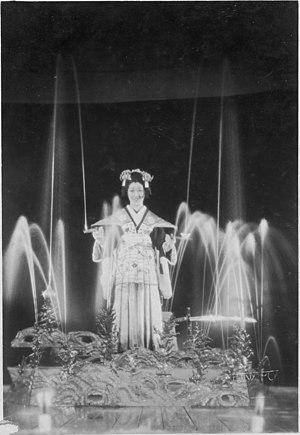
Le Fil blanc de la cascade est un film muet japonais de Kenji Mizoguchi et Takumei Seiryo sorti en 1933 et adapté d'un roman de Kyōka Izumi.